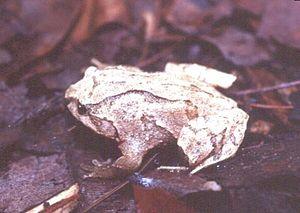
Zachaenus est un genre d'amphibiens de la famille des Cycloramphidae.
Zachaenus parvulus est une espèce d'amphibiens de la famille des Cycloramphidae.